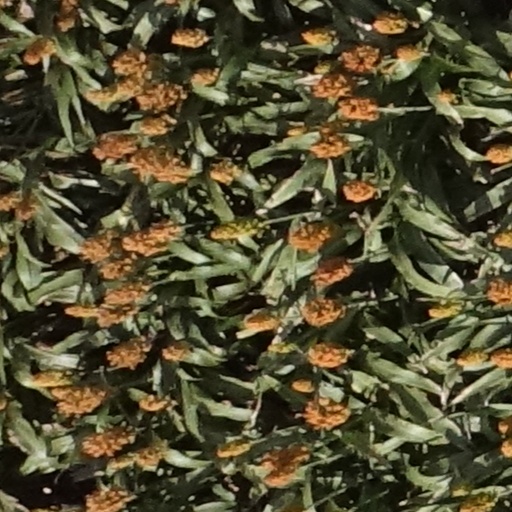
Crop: sorghum